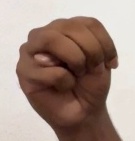
ASL sign: M